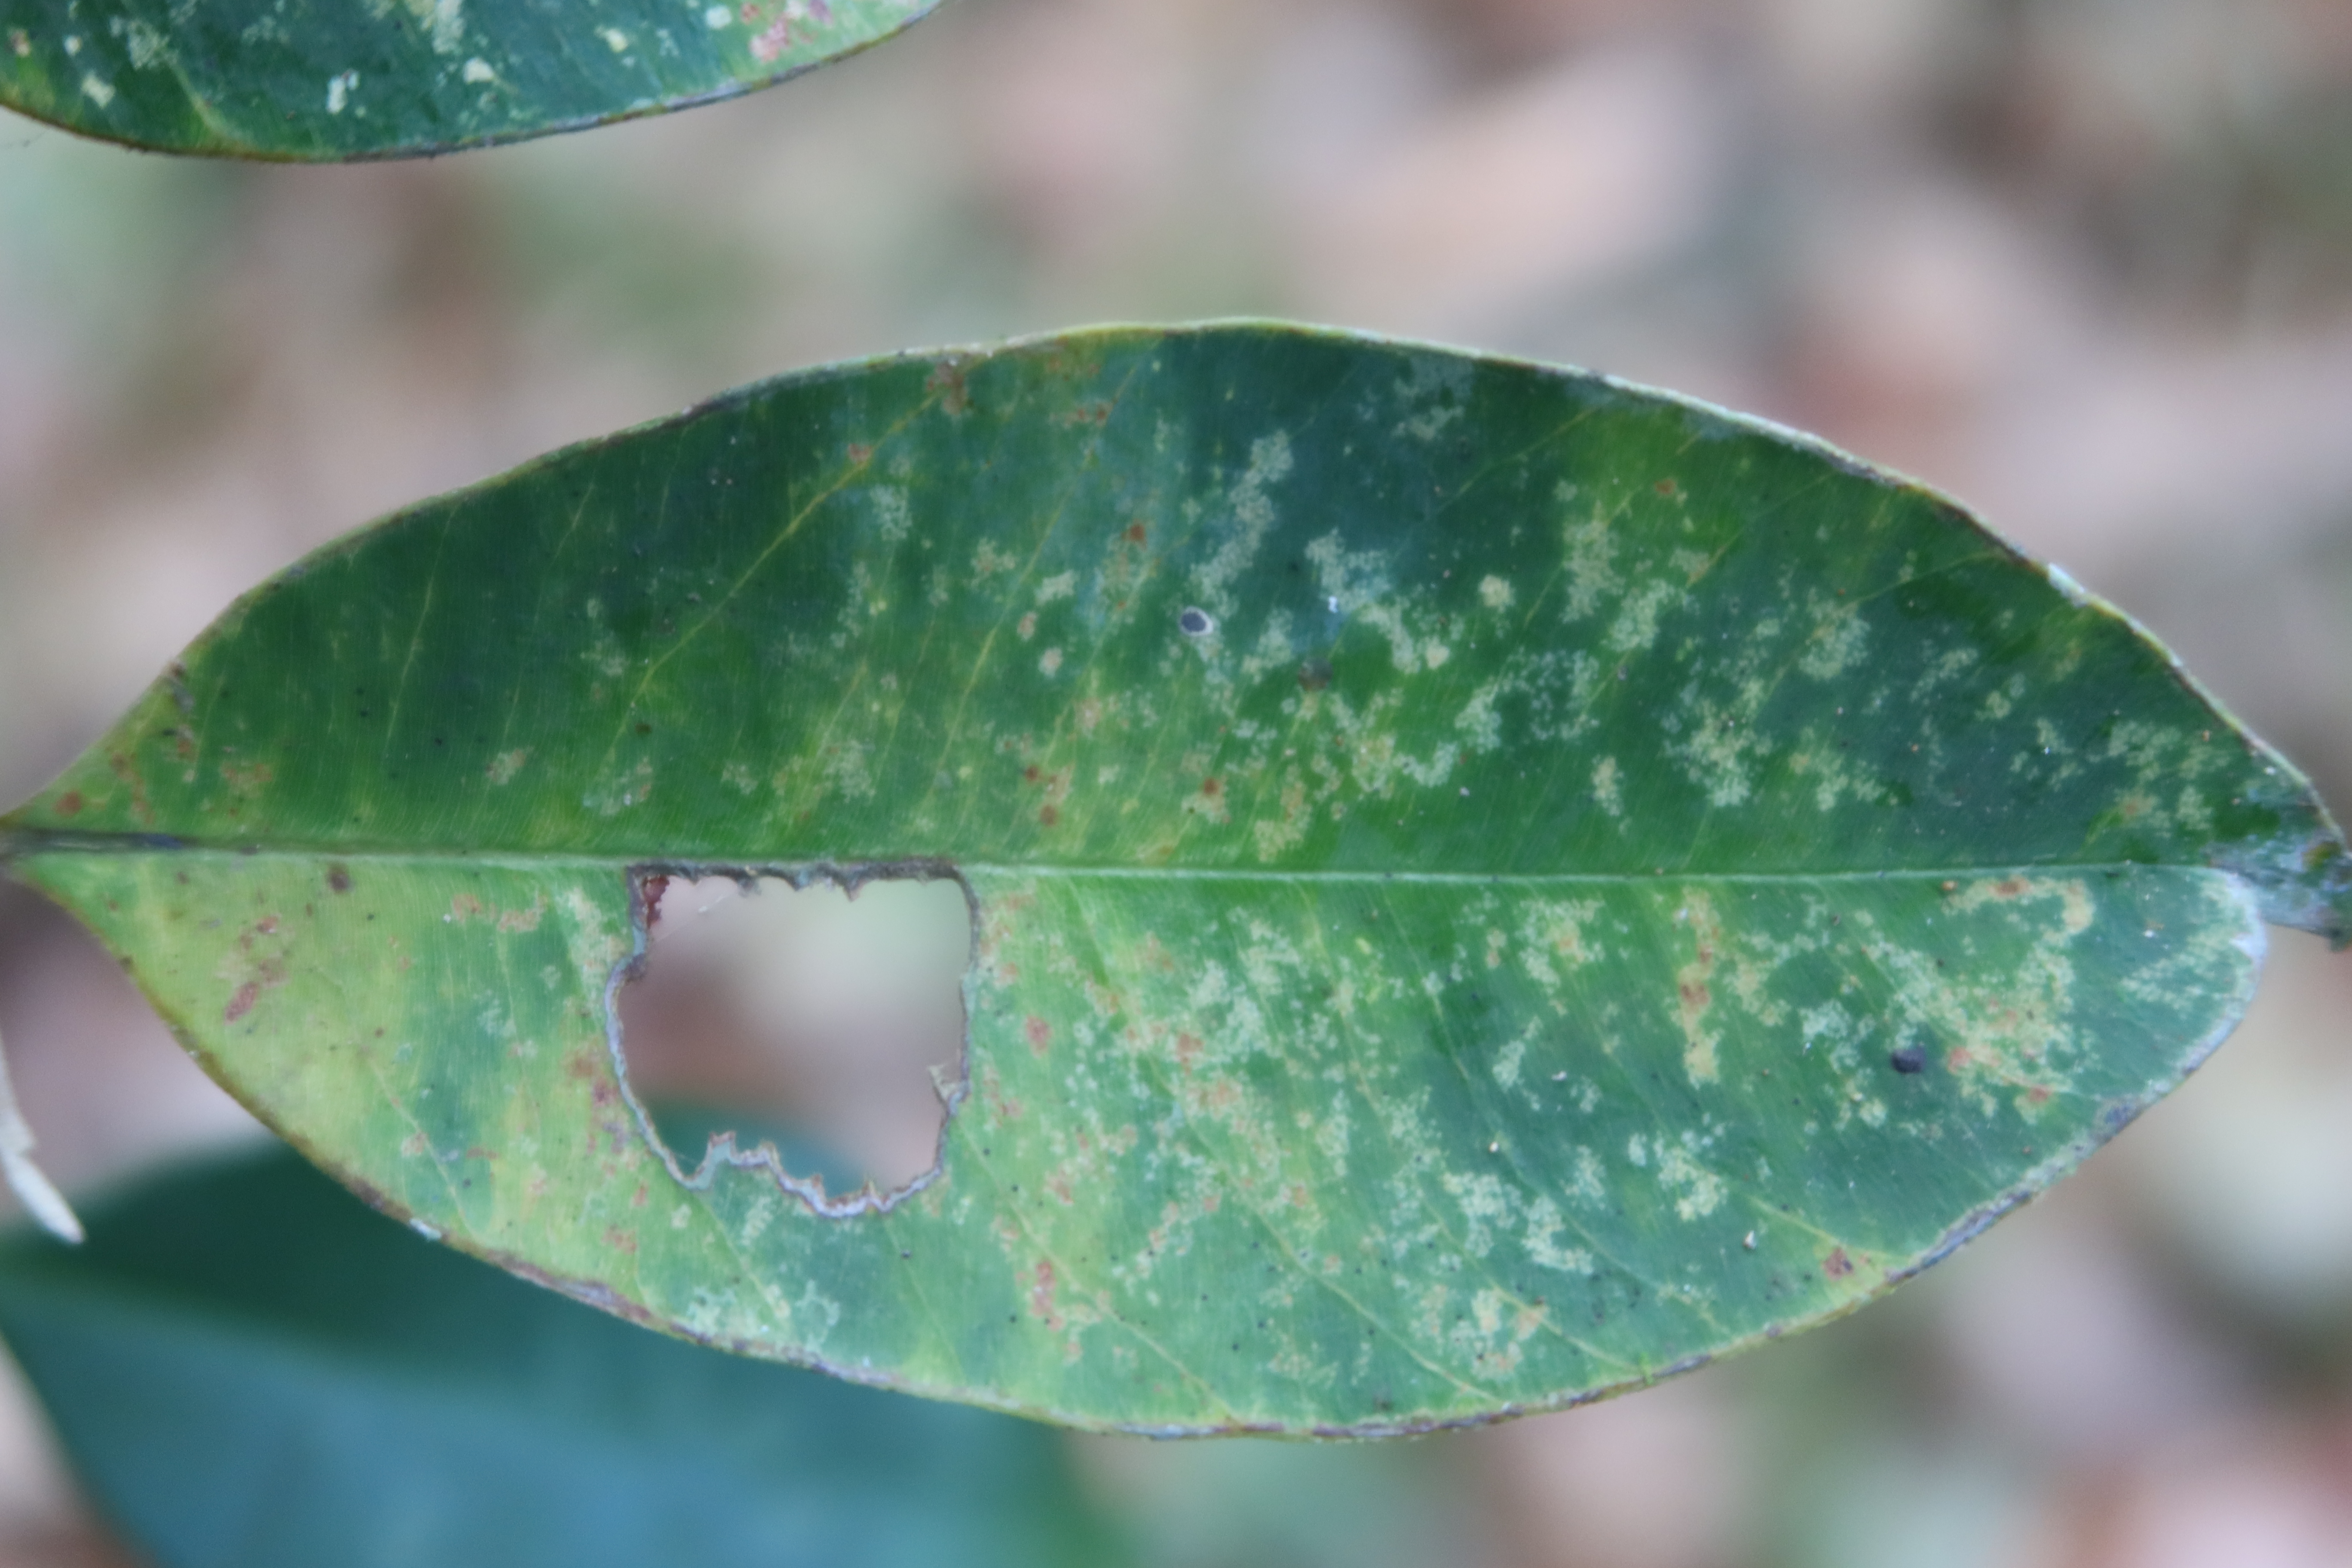
Label: Black spots